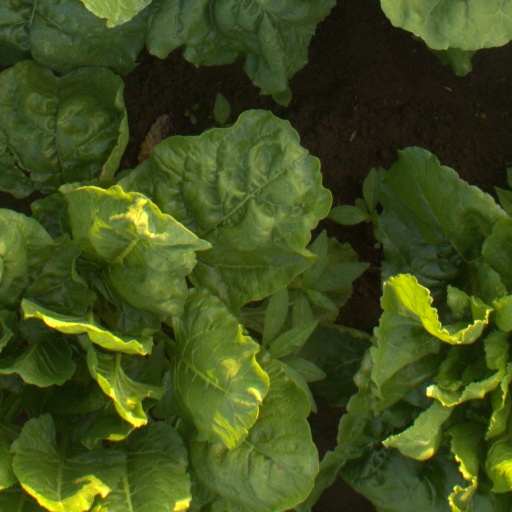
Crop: sugar beet